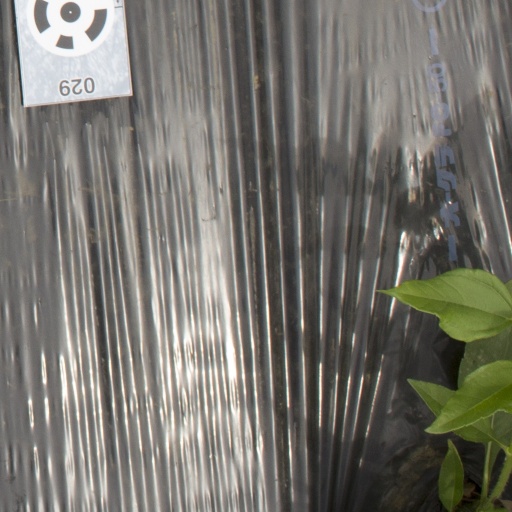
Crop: Jerusalem artichoke